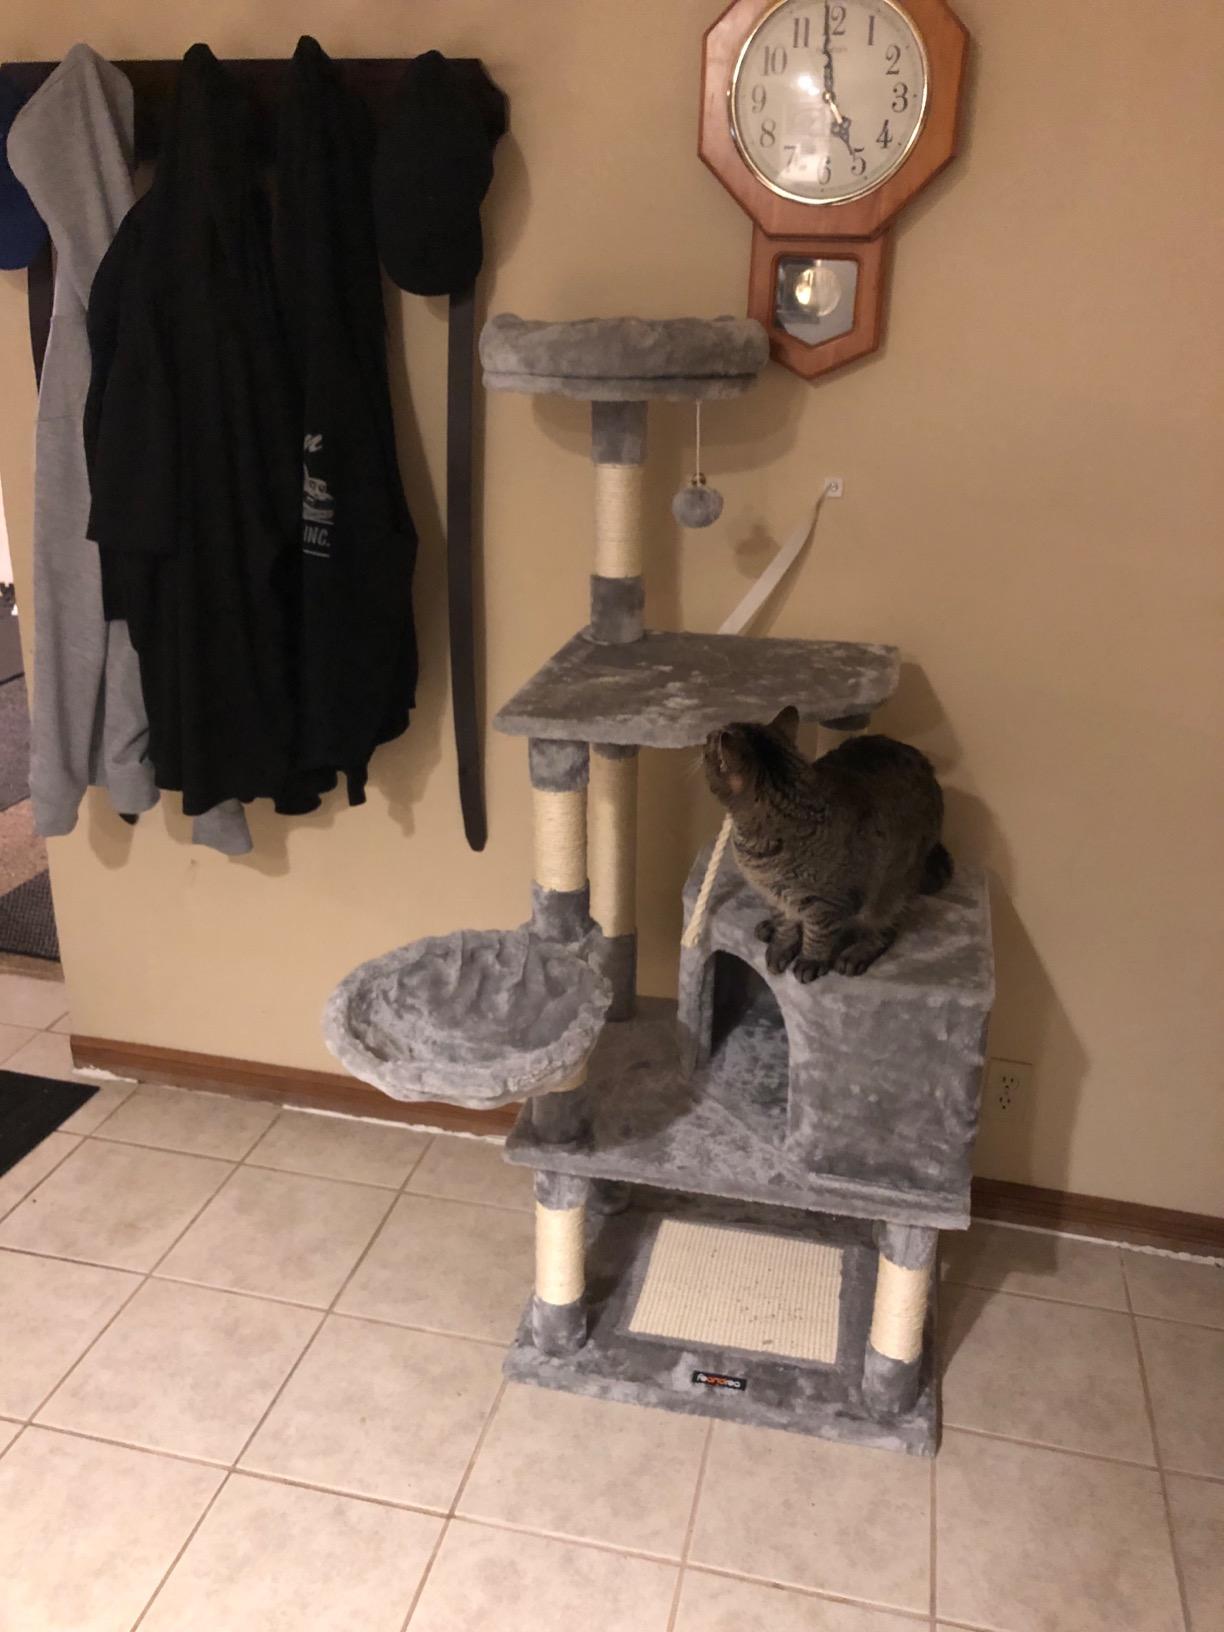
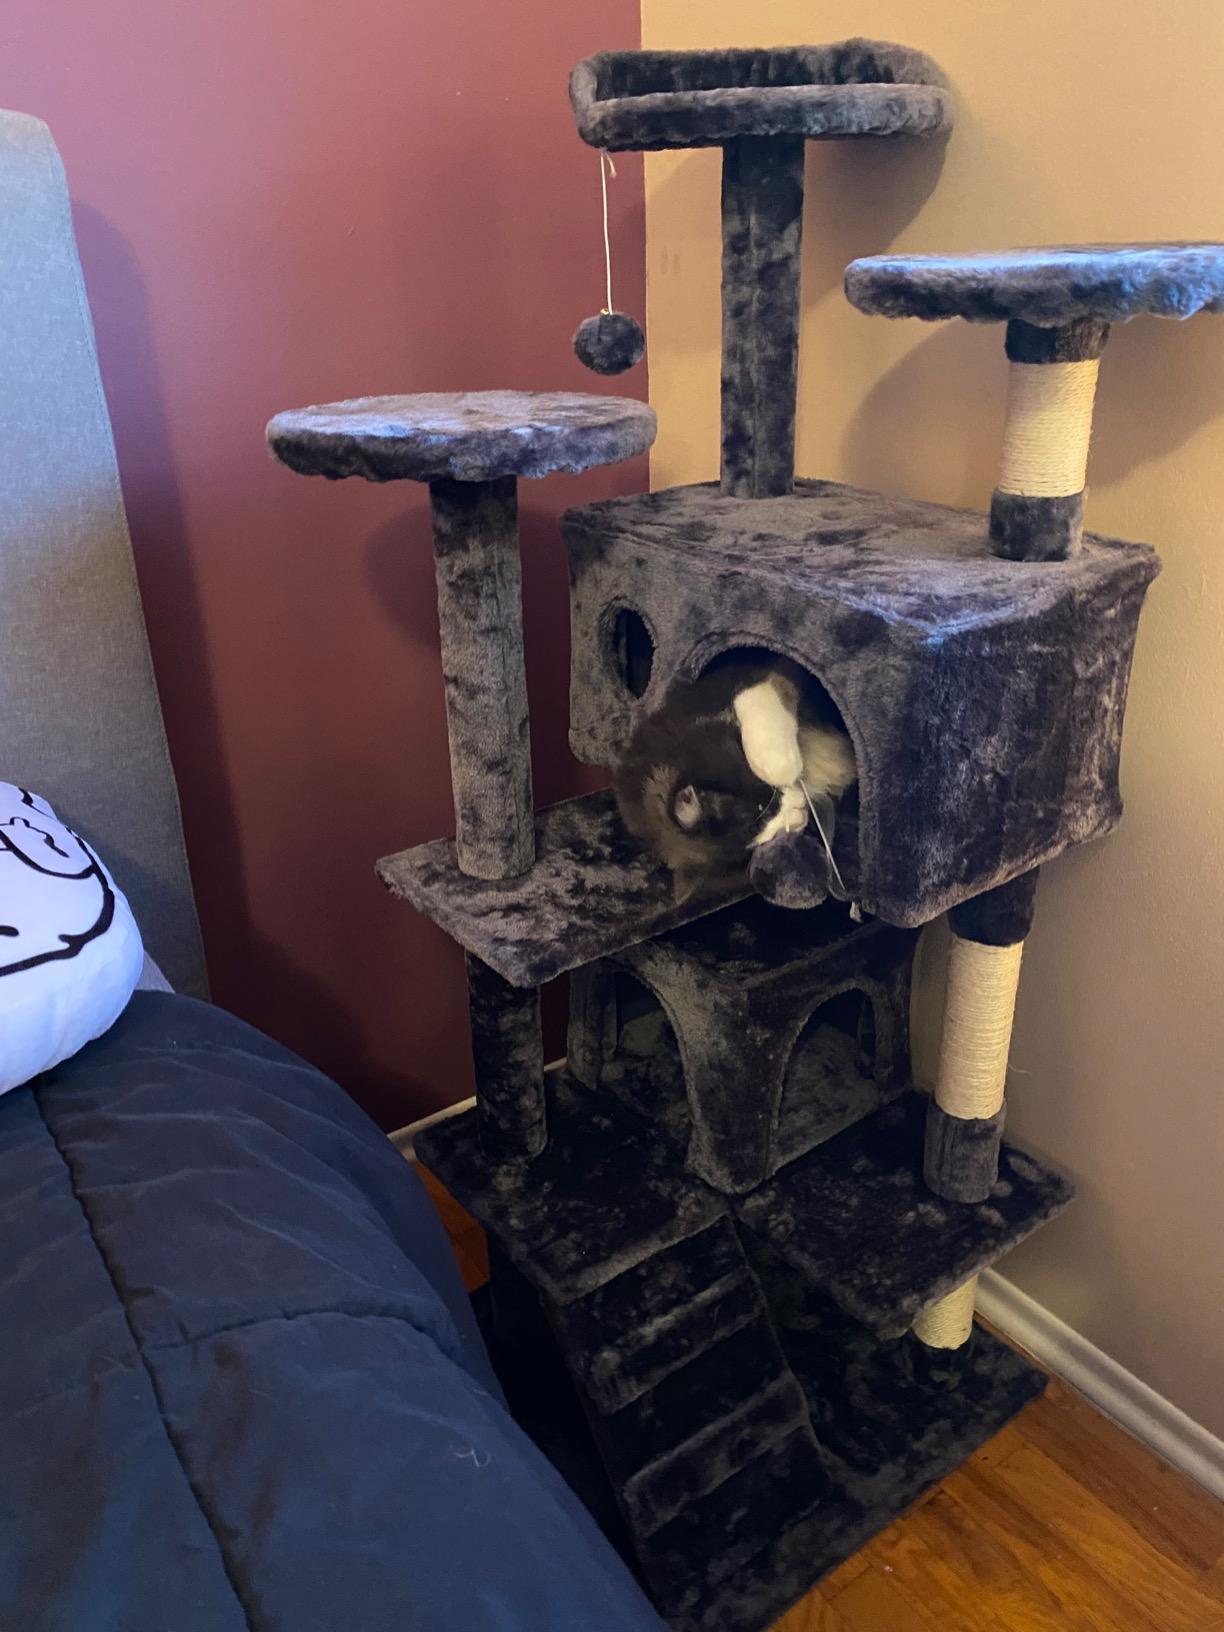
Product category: items_cat tree
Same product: no